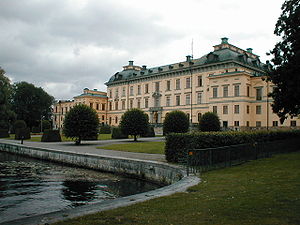
Nicodemus Tessin den yngre
Drottningholm
Nicodemus Tessin d.y. var en svensk arkitekt kendt for Stockholm og Gottorp Slot i Slesvig by. Han blev adlet: greve. Nicodemus Tessin d.y. var en af barokkens store arkitekter i Sverige.